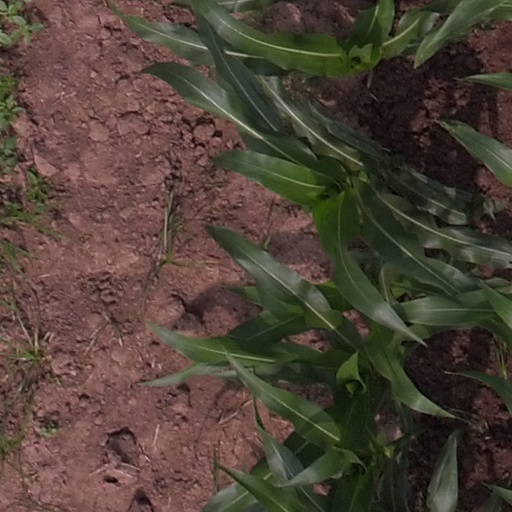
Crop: maize; corn